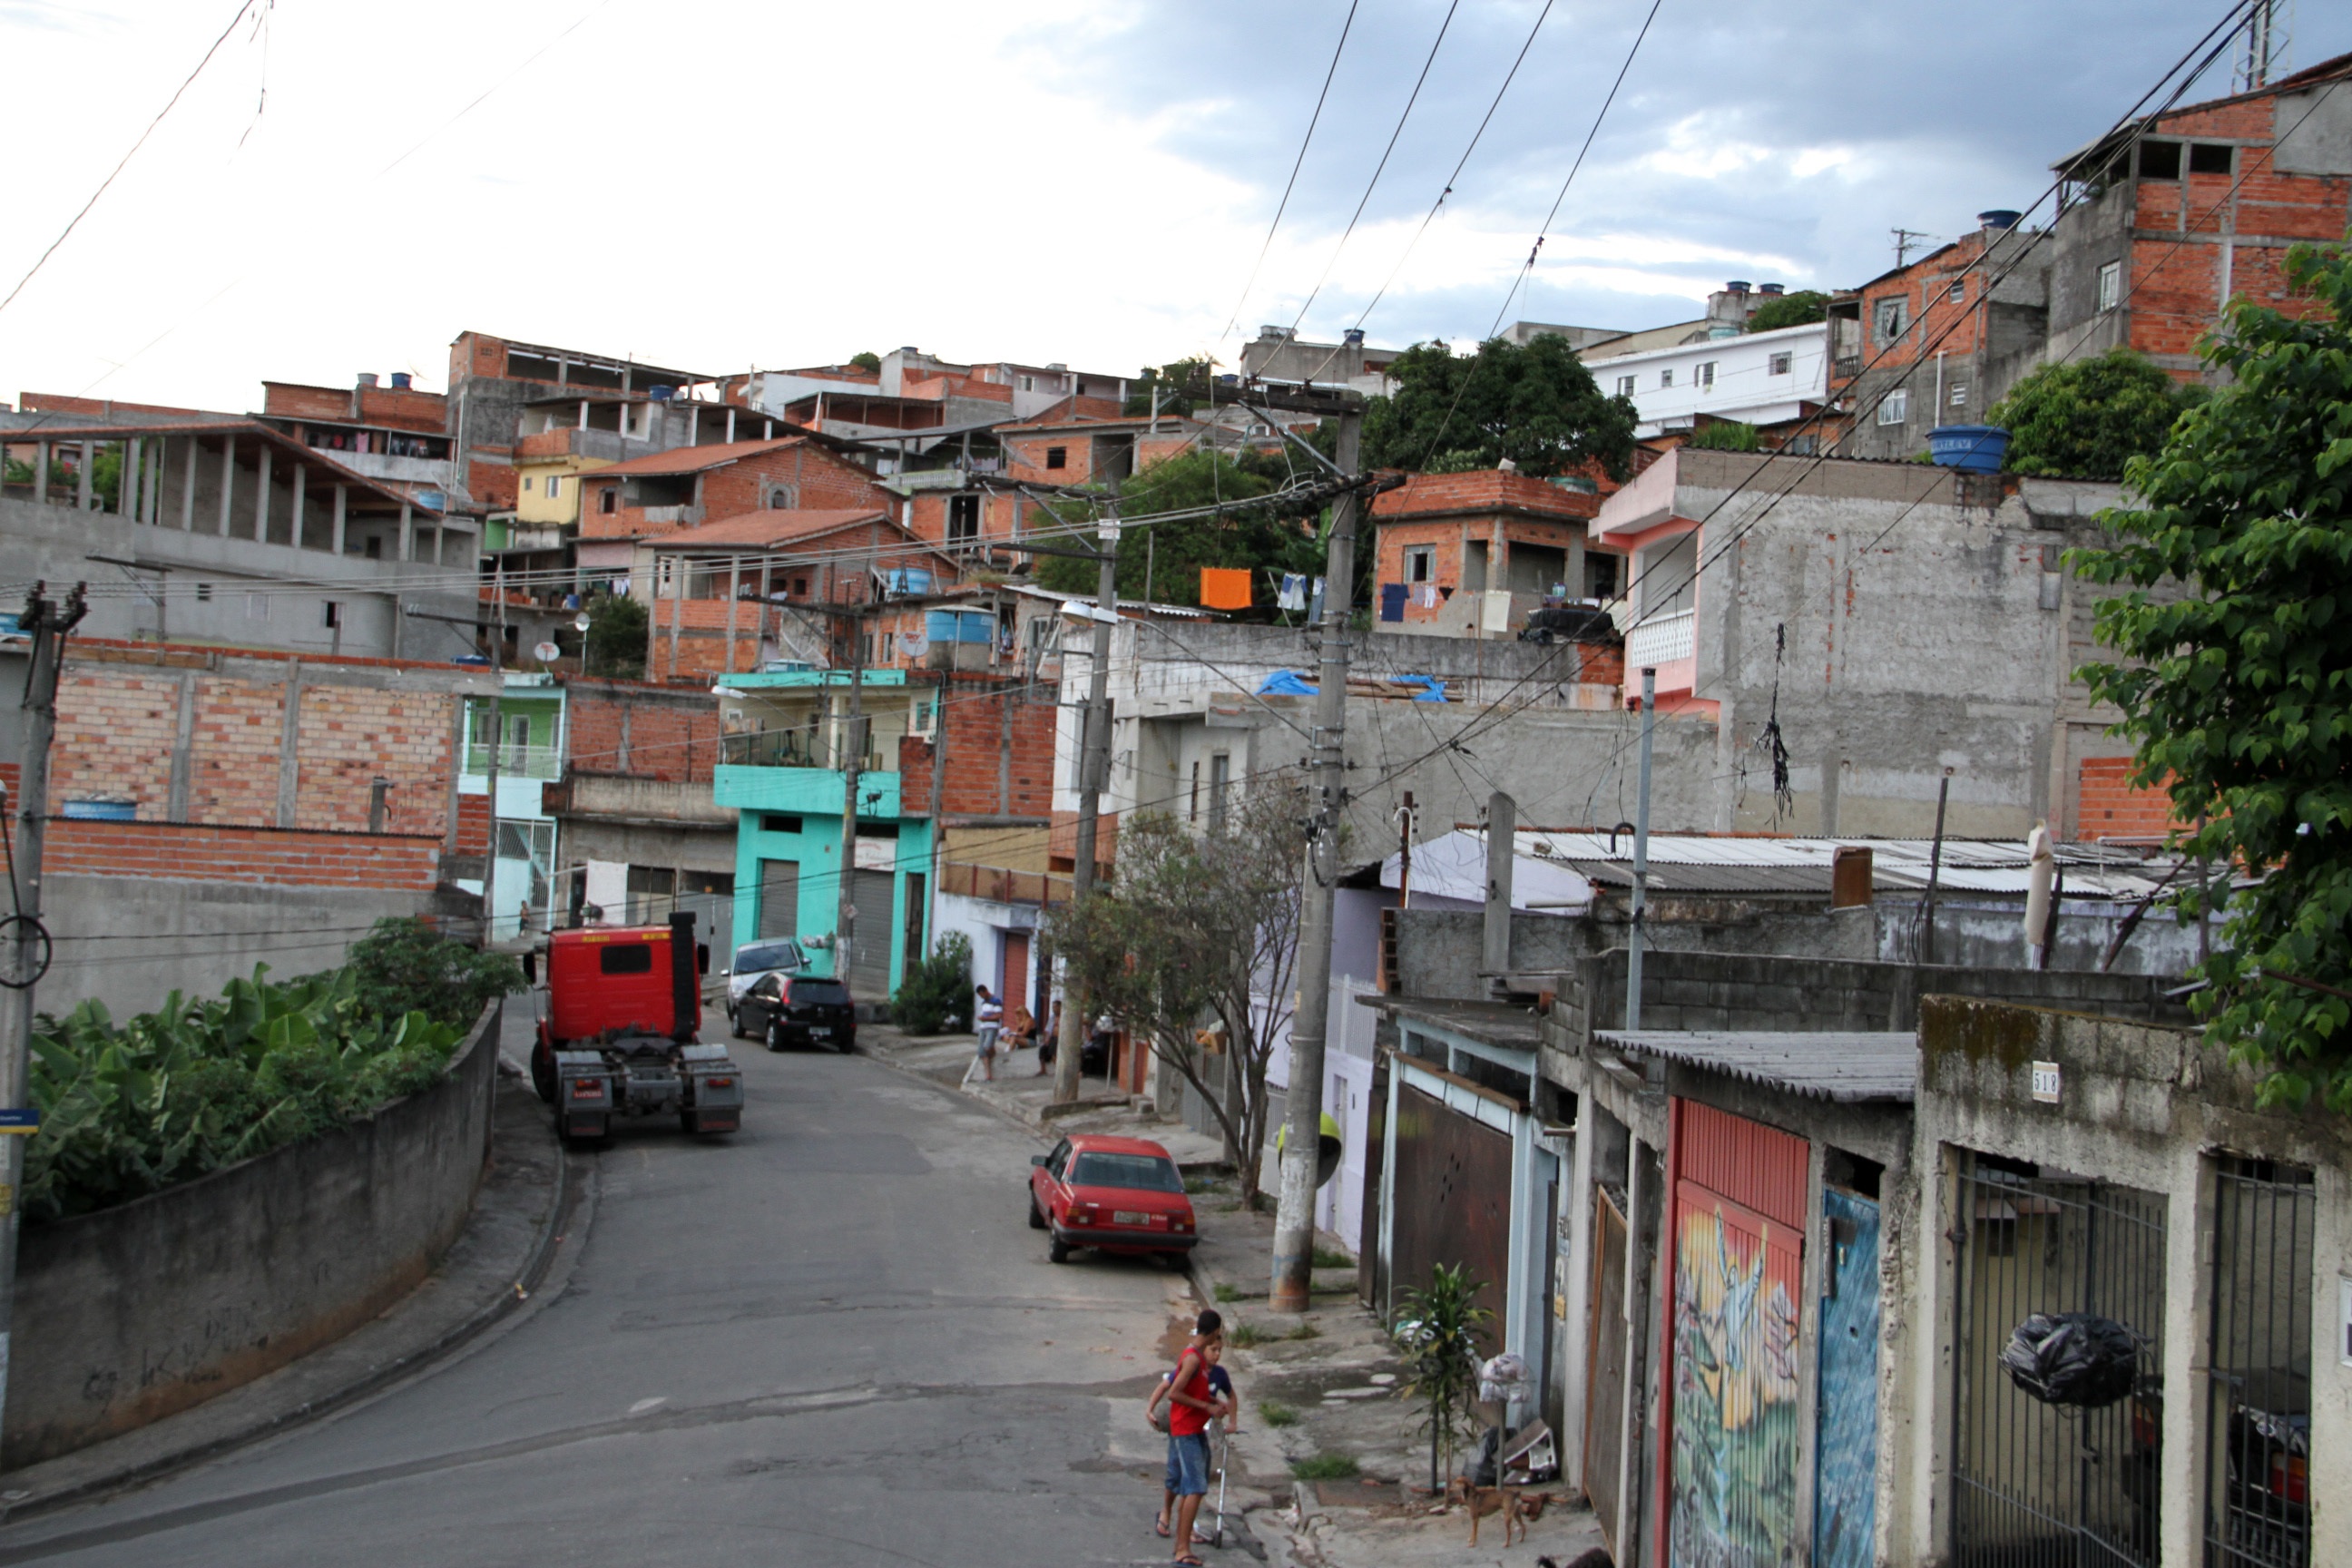
road, street, town, city, cityscape, village, transport, suburb, community, lane, infrastructure, brazil, slum, neighbourhood, favela, urban planning, cul de sac, residential area, urban development, human settlement, street without sidewalks, pool of water, dead end street, brazilian reality, the real brazil, carapicu ba